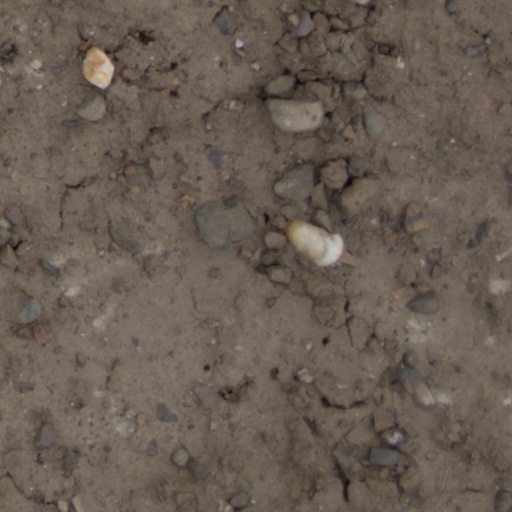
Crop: wheat